Parcae

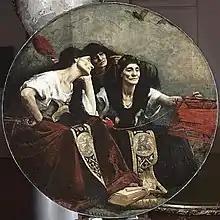
"Les Parques" ("The Parcae," ca. 1885) by Alfred Agache

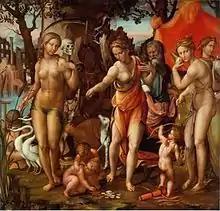
"The Three Parcae" (1540-1550), by Marco Bigio, in Villa Barberini, Rome

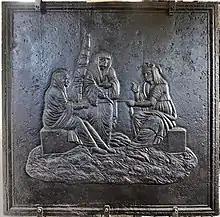
Fireback with Parcae

In ancient Roman religion and myth, the Parcae (singular, Parca) were the female personifications of destiny who directed the lives (and deaths) of humans and gods. They are often called the Fates in English, and their Greek equivalent were the Moirai. They did not control a person's actions except when they are born, when they die, and how much they suffer.